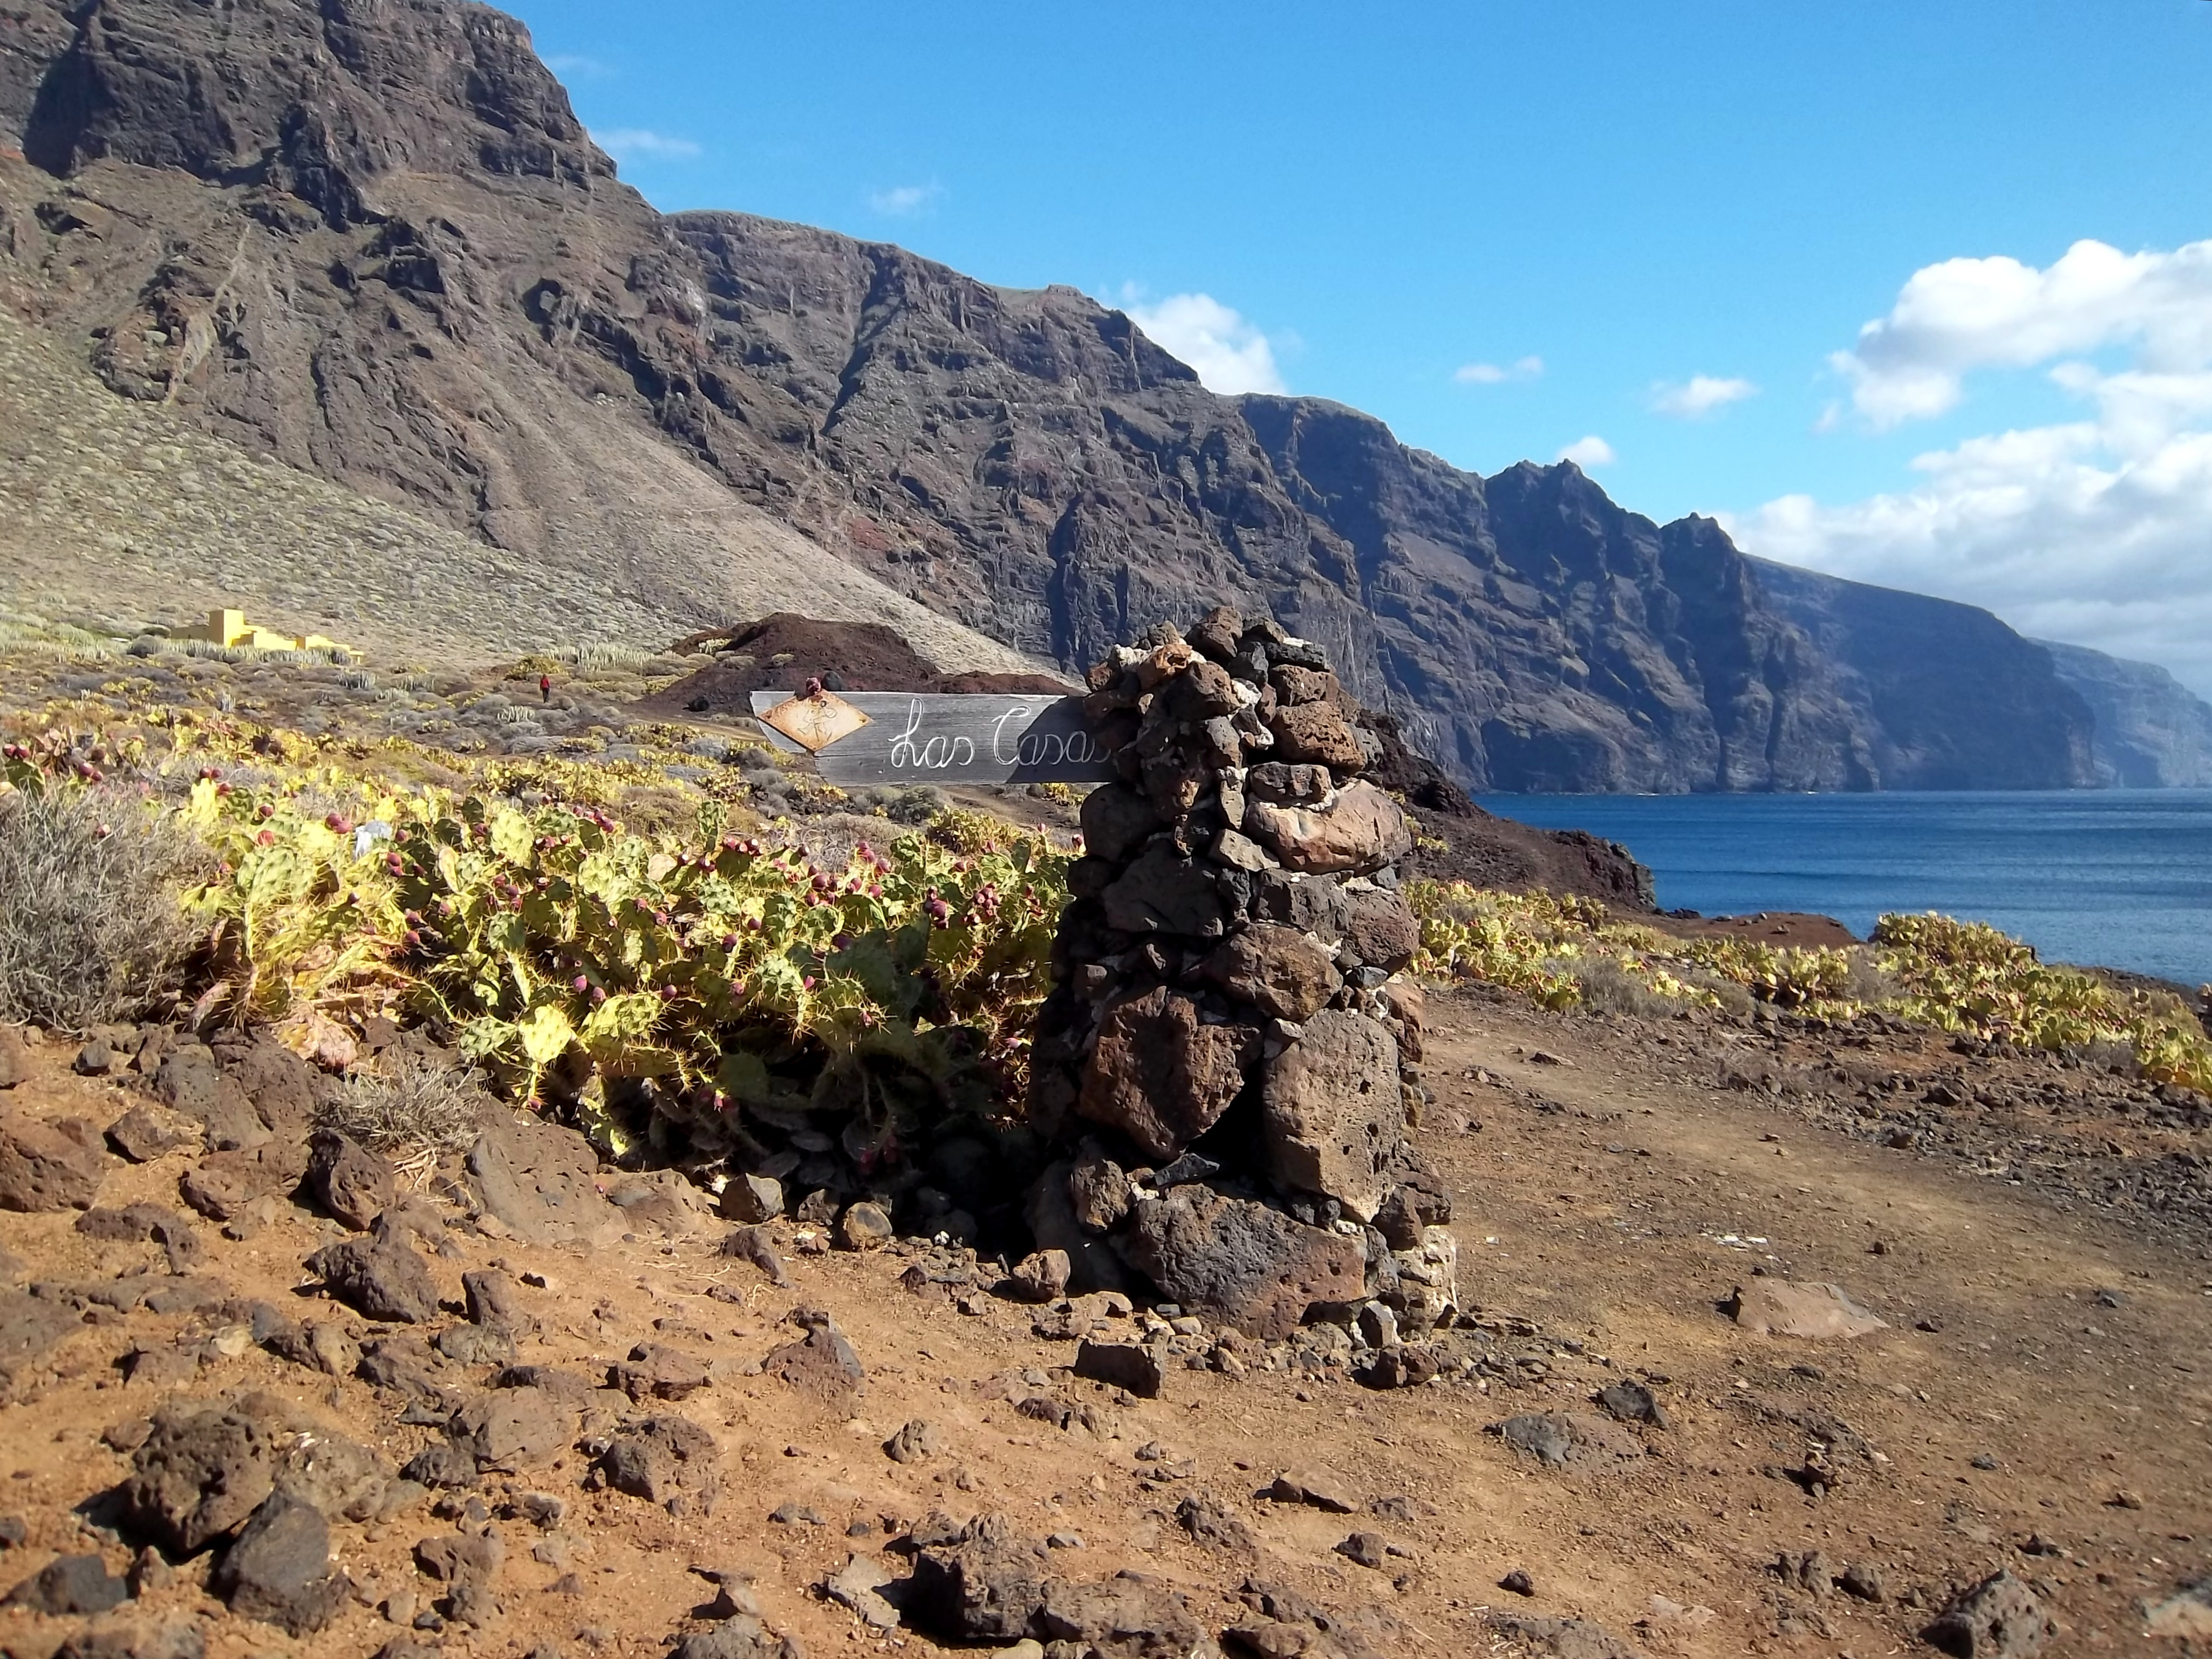
landscape, sea, coast, nature, rock, ocean, wilderness, walking, mountain, lake, adventure, terrain, geology, plateau, tenerife, atlantic, wadi, landform, coast line